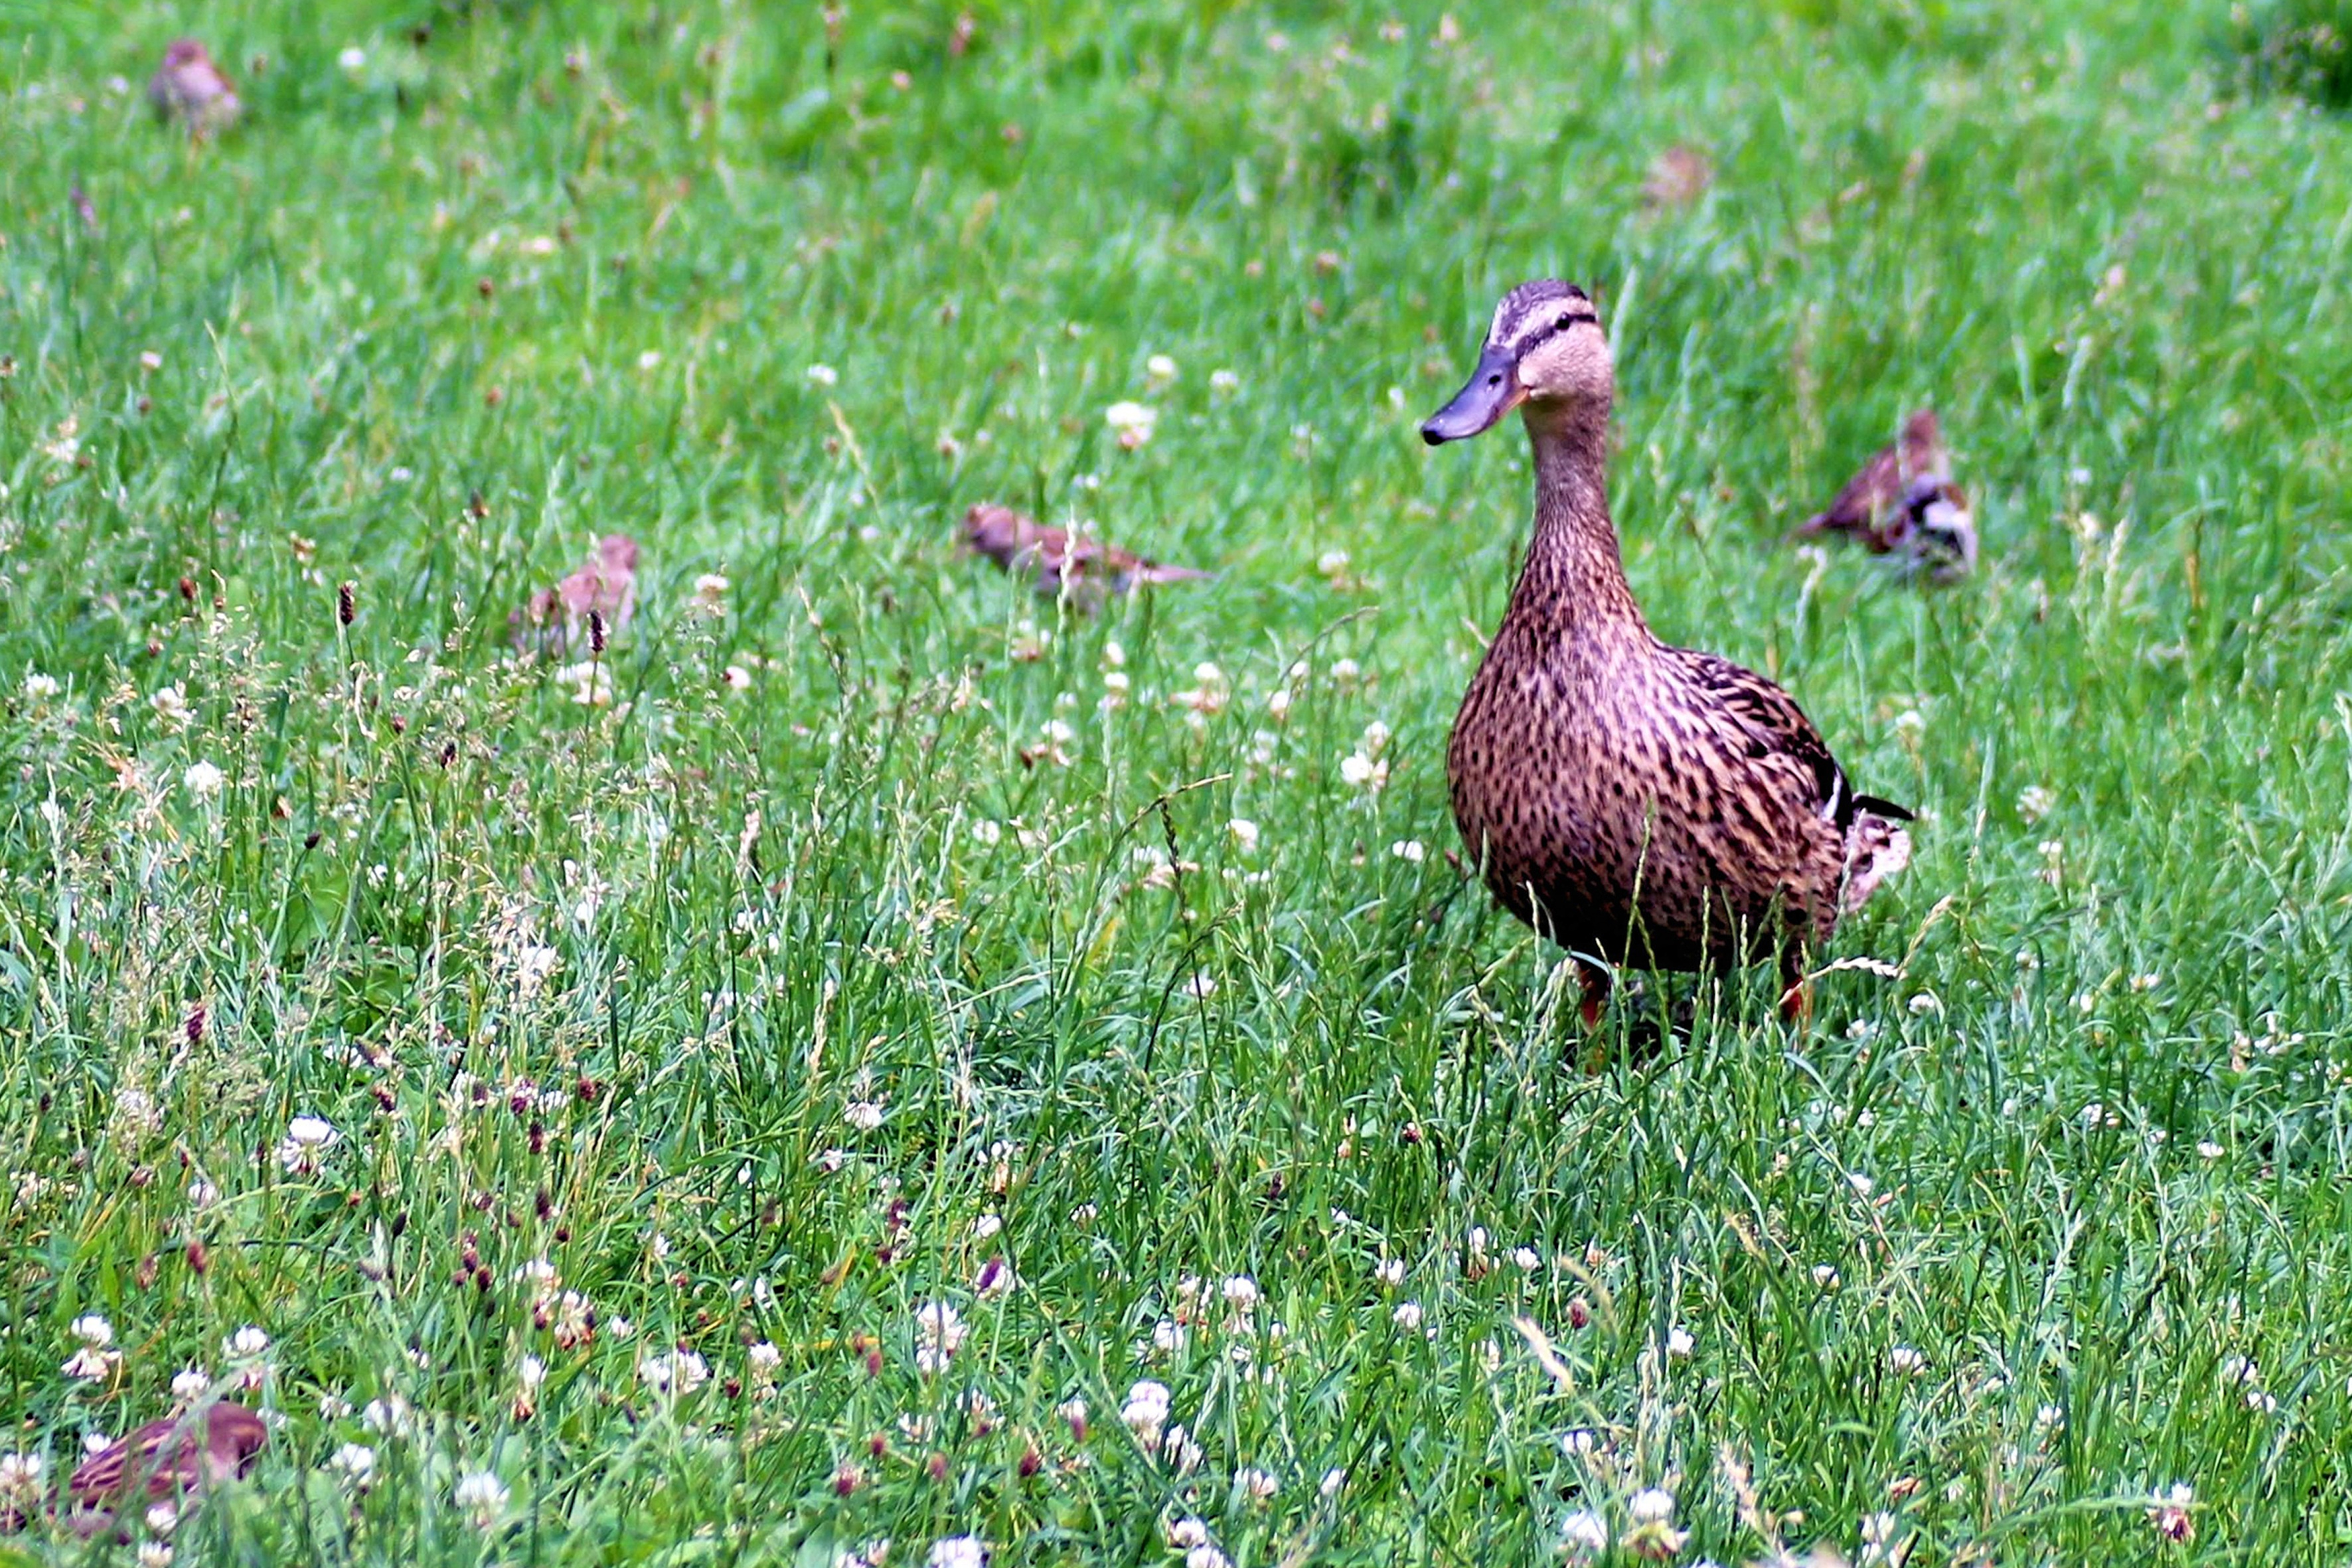
nature, grass, bird, lawn, meadow, prairie, flower, wildlife, fowl, fauna, duck, grassland, vertebrate, water bird, aquatic animals, mallard, sparrows, spring meadow